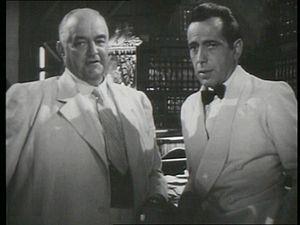
Sydney Greenstreet, né à Sandwich le 27 décembre 1879 et mort à Hollywood le 18 janvier 1954, est un acteur britannique.